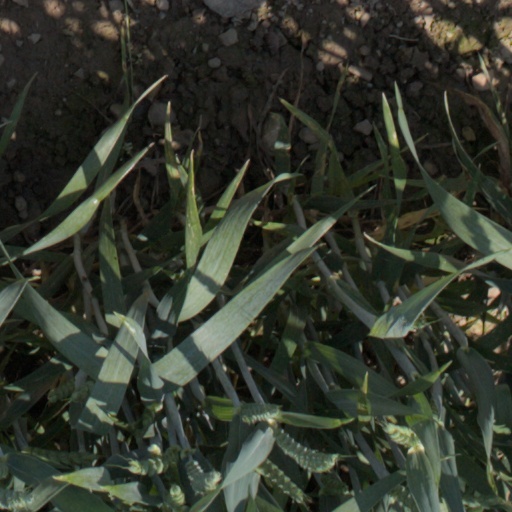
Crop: wheat